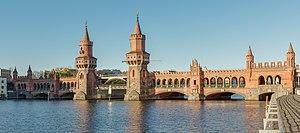
L’Oberbaumbrücke est un pont traversant la Spree à Berlin, construit en briques sur deux étages entre 1894 et 1896 par l'architecte Otto Stahn, dans le style néogothique d'Allemagne du nord. Il relie Friedrichshain et Kreuzberg, d'anciens arrondissements de la ville qui ont été séparés par le Mur de Berlin. Pour cela, il est devenu un important symbole de l'unité de la ville.